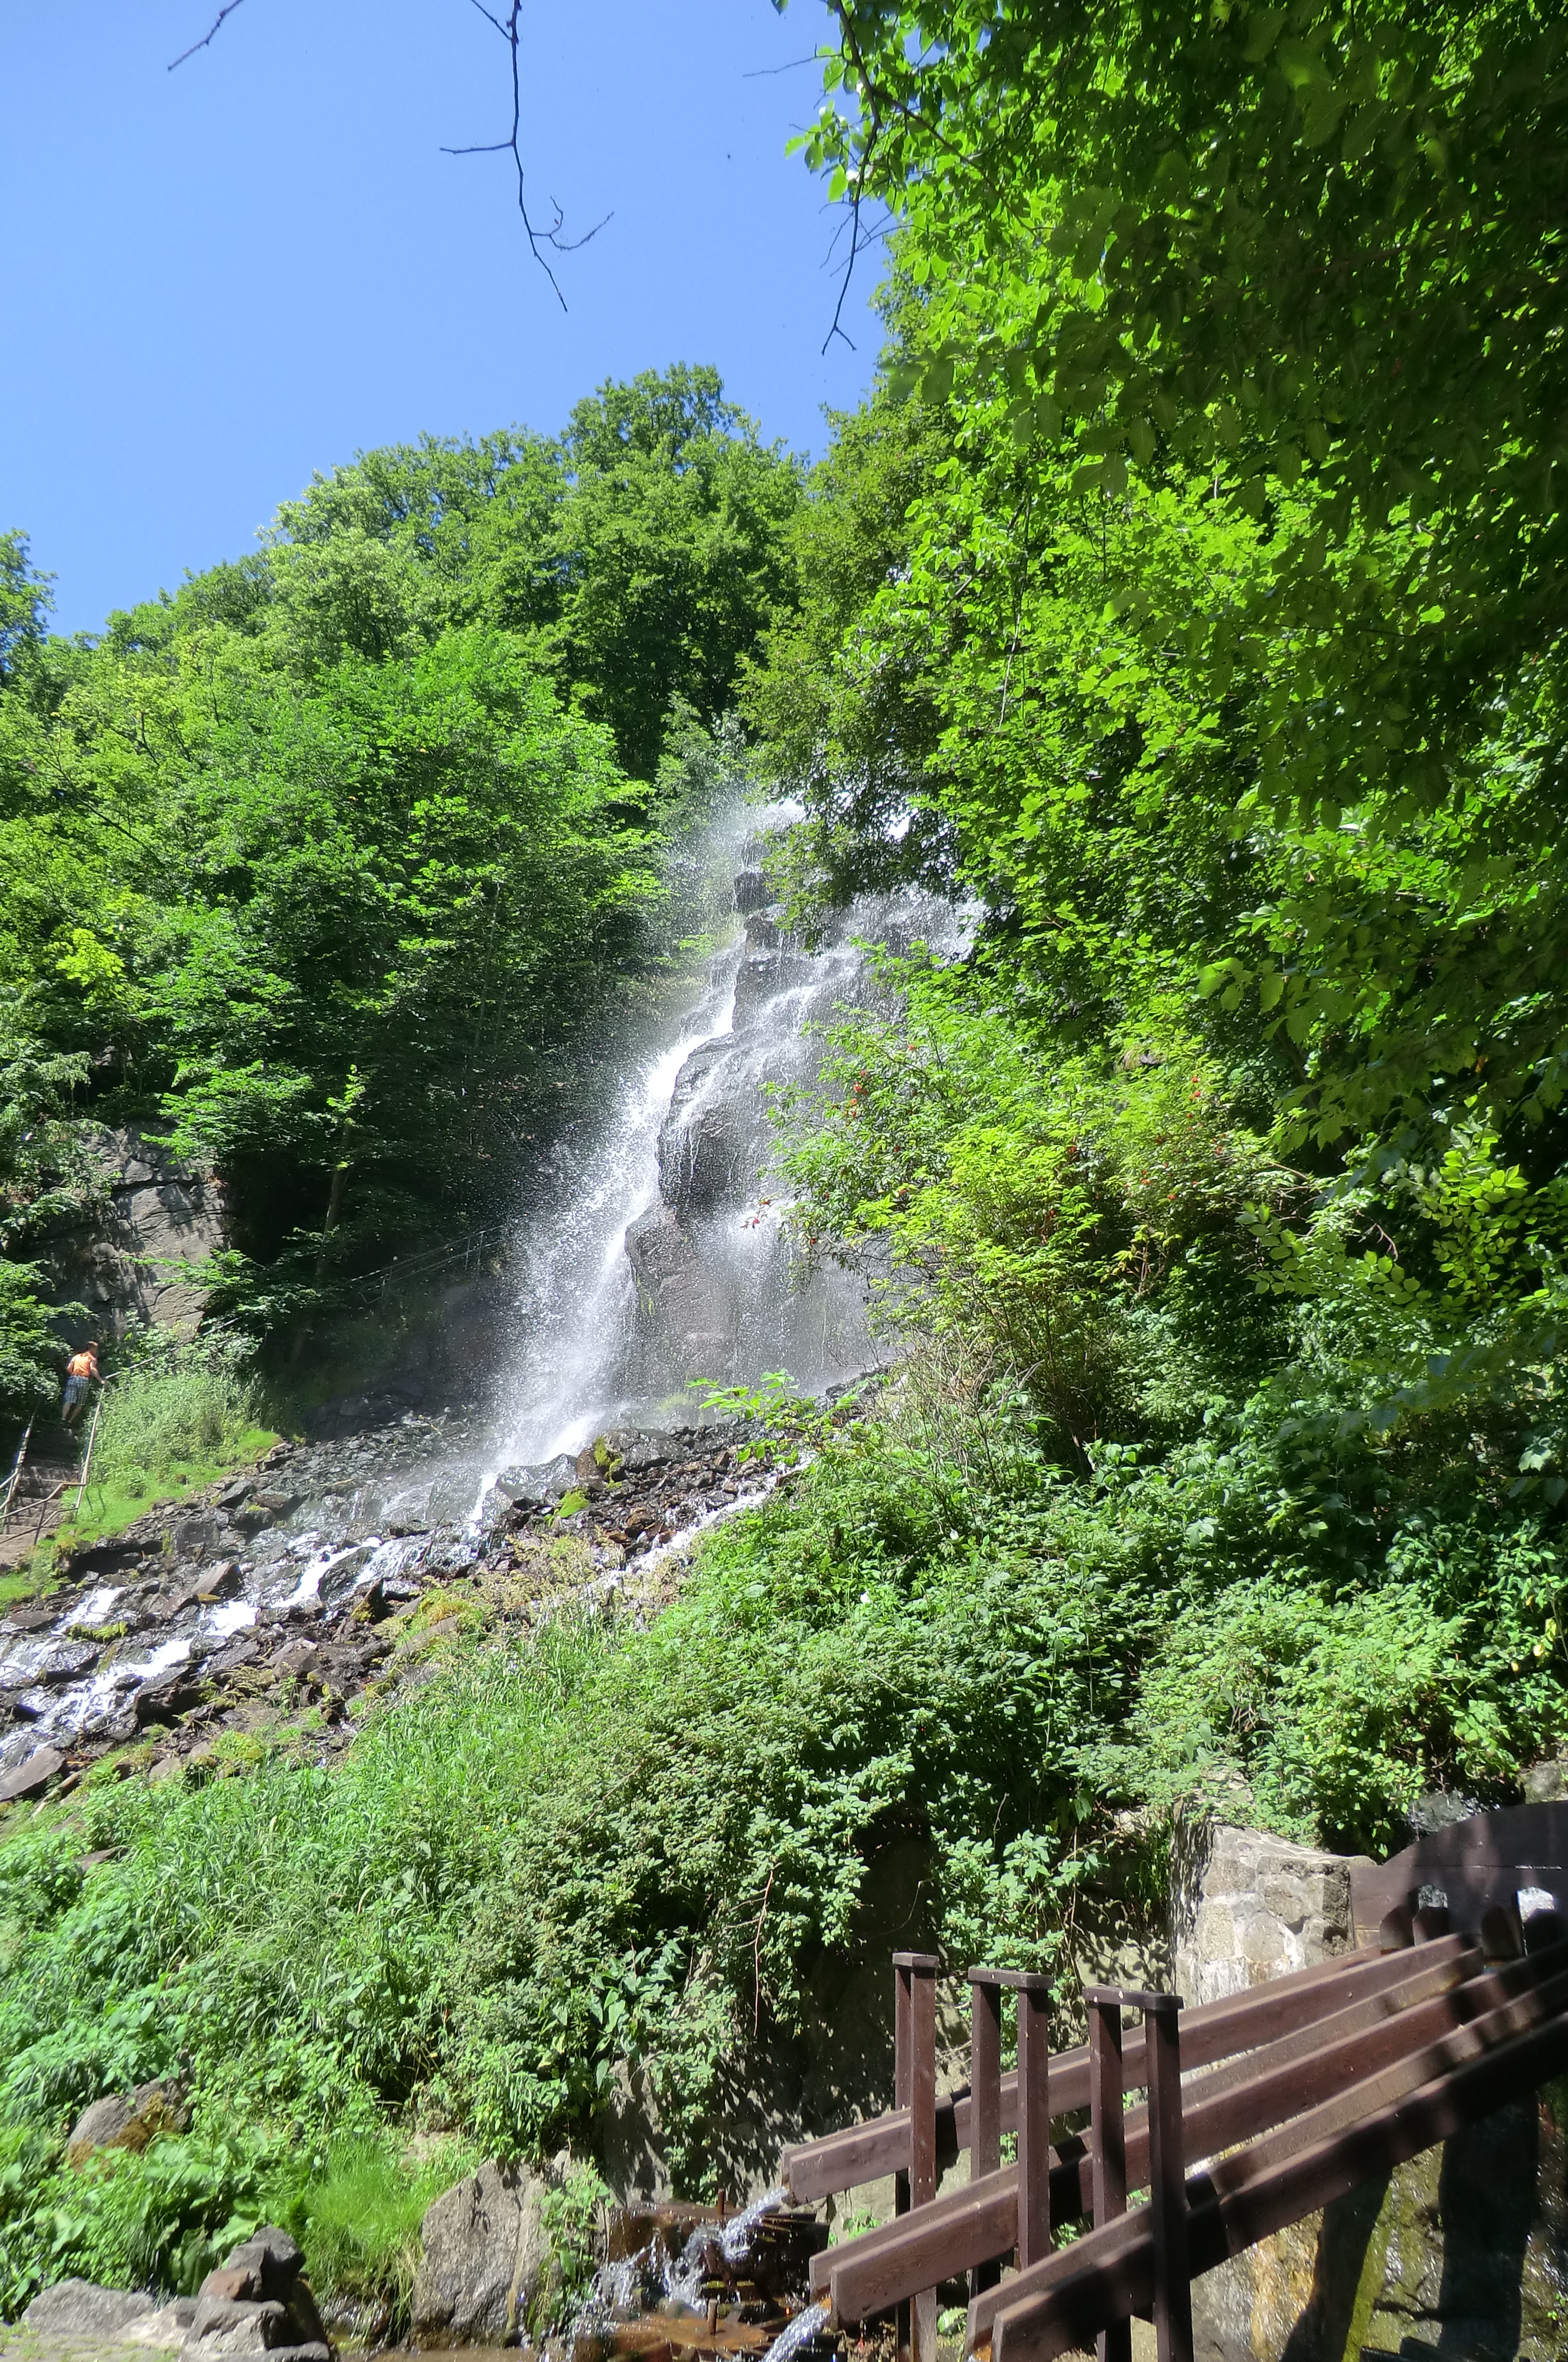
waterfall, Thueringen, germany, nature, vegetation, nature reserve, body of water, water, water resources, watercourse, water feature, hill station, tree, chute, stream, forest, rainforest, jungle, state park, old growth forest, landscape, river, creek